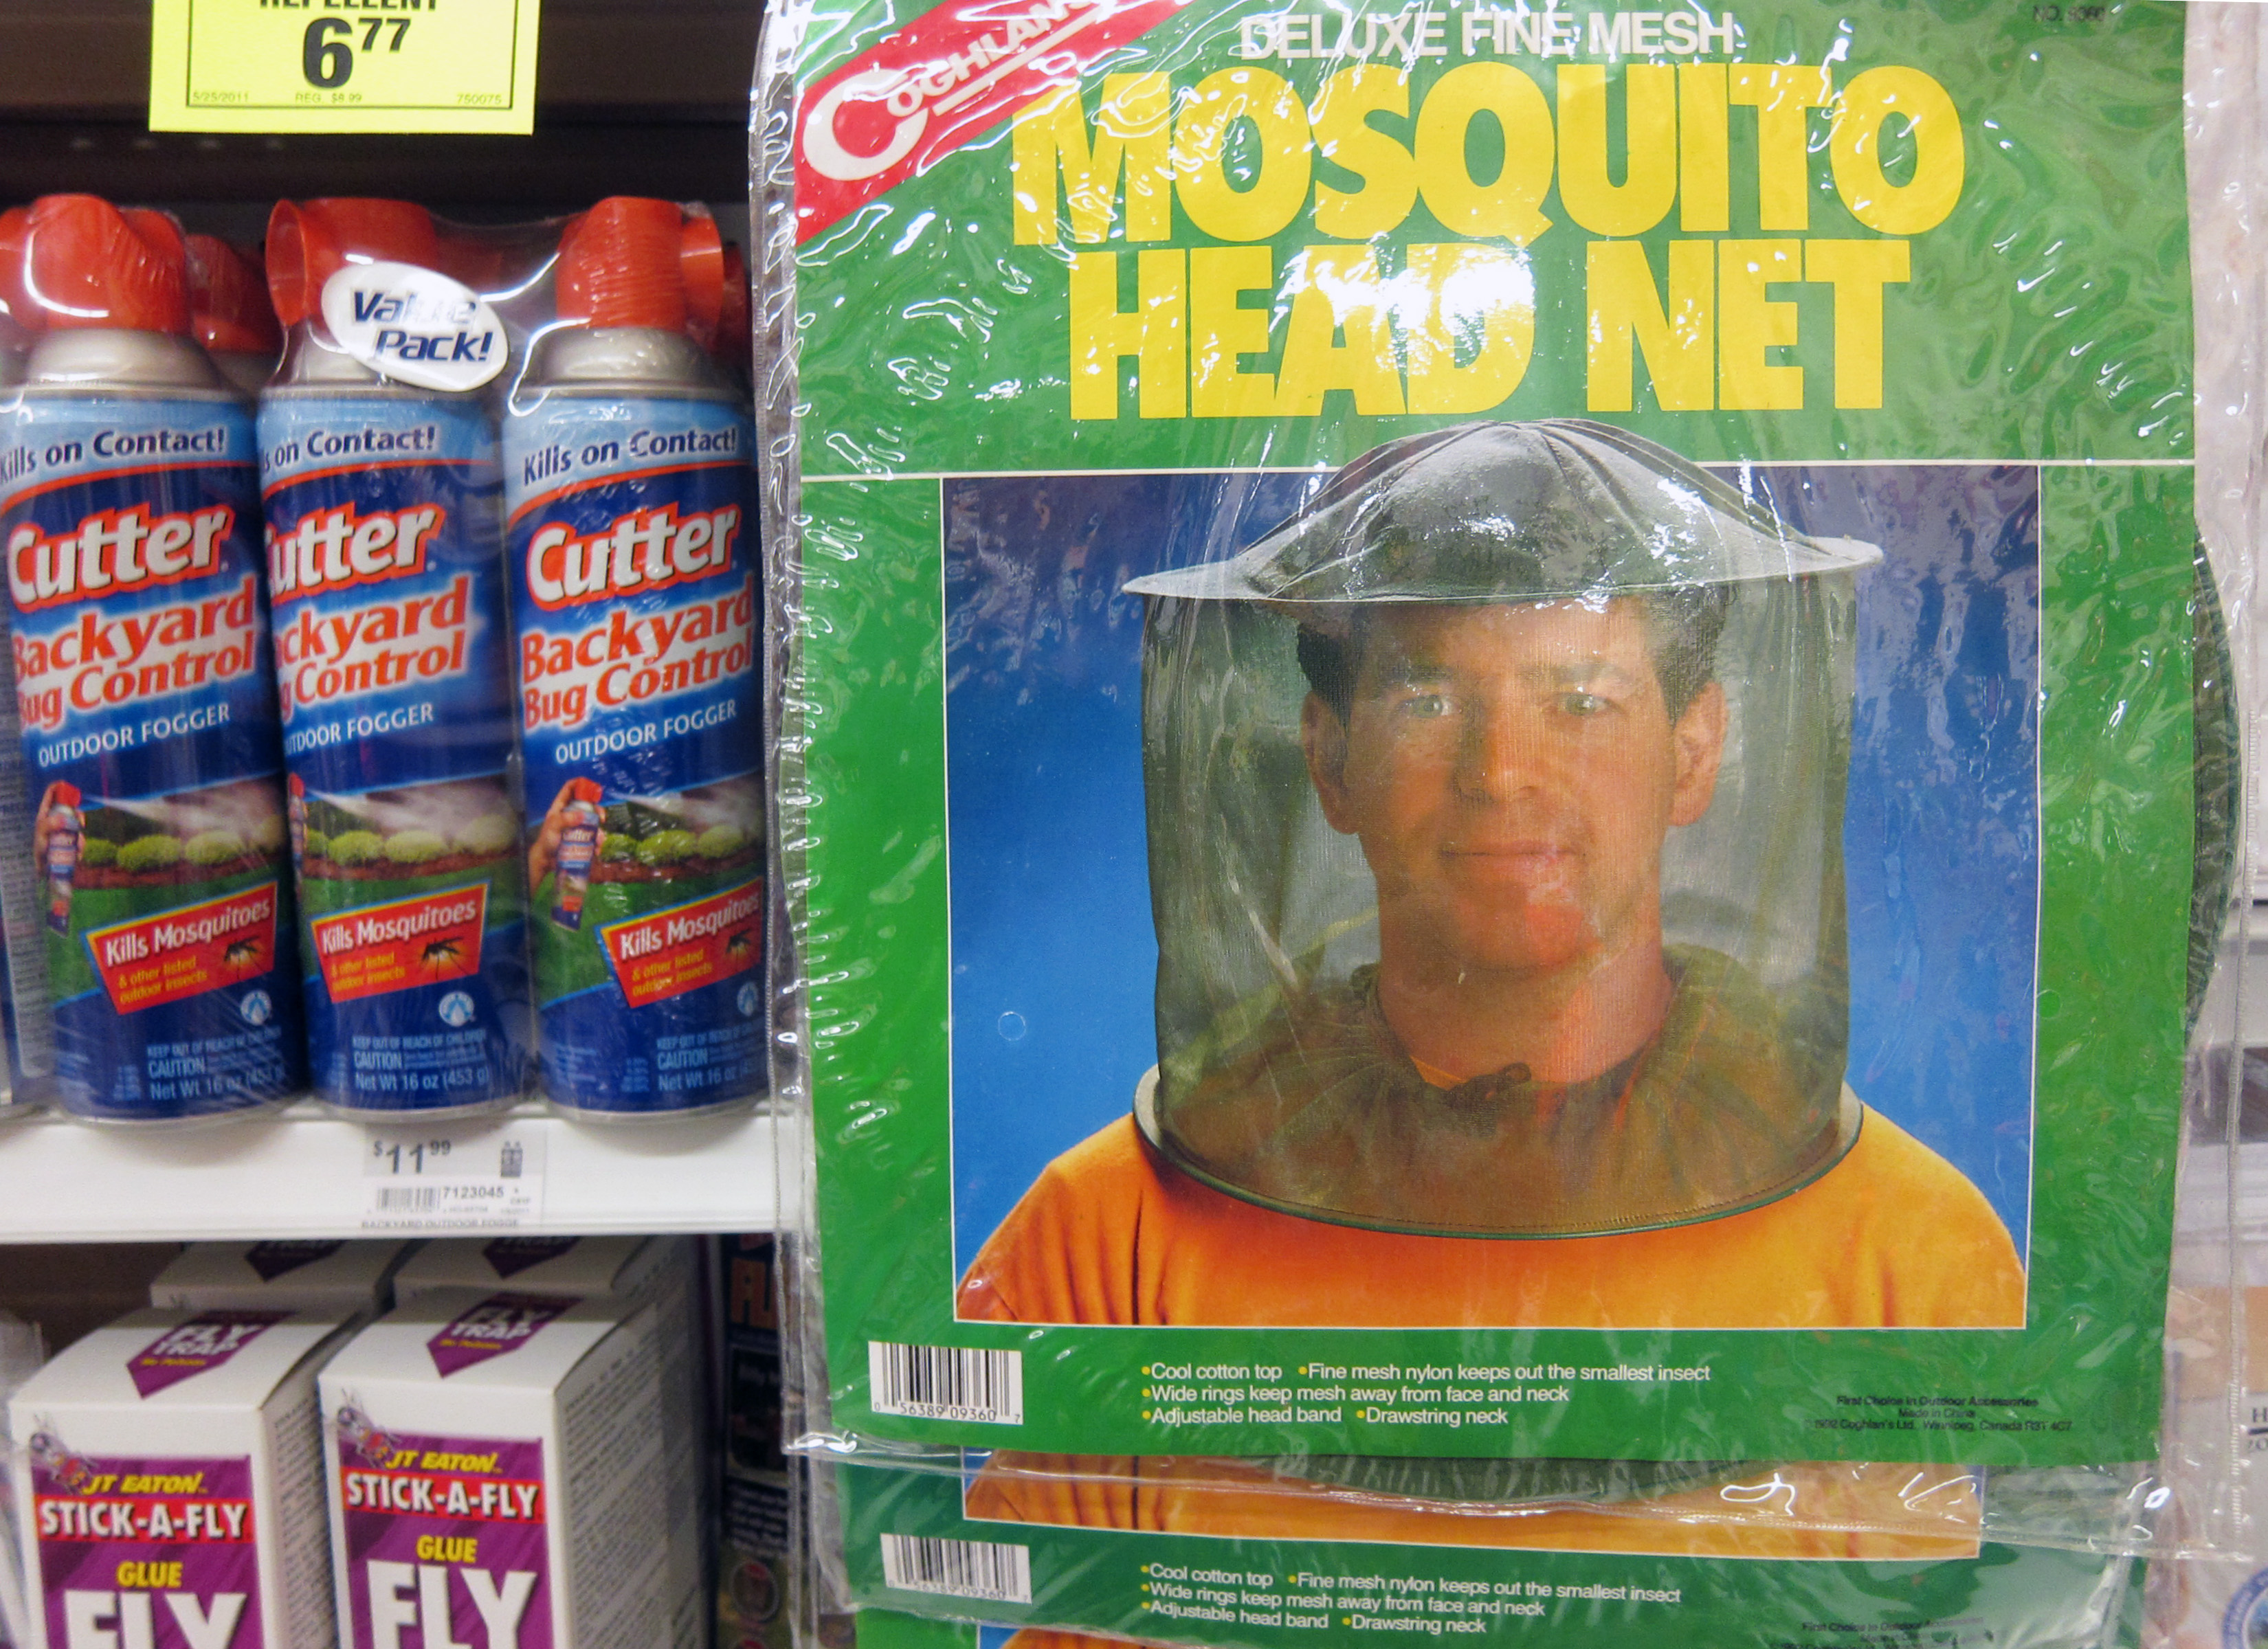
advertising, california, net, mosquito, sacramento, hardwarestore